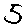
Label: 5